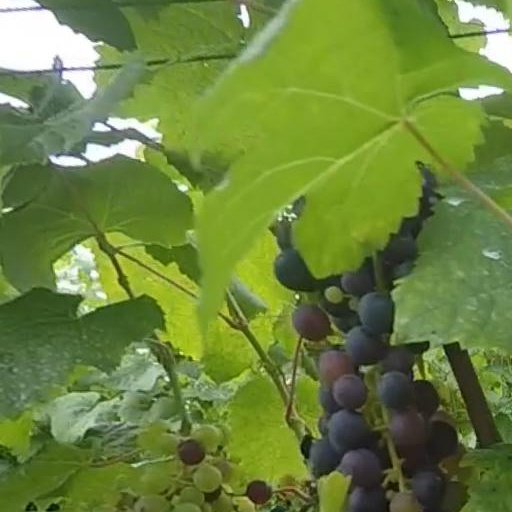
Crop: grape